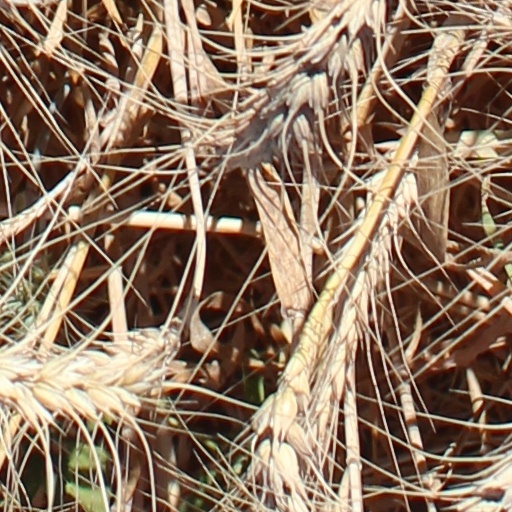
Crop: wheat